Adiabatic MRI Pulses

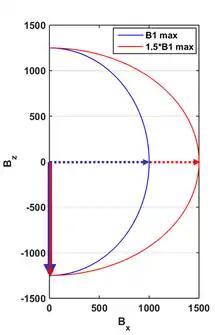
Figure 3. Sweep diagram for on-resonance spins in the case of the hyperbolic secant adiabatic pulse, for different RF peak powers. The direction of B is relatively independent of RF peak power. Solid arrows are the final effective fields for AFP; dotted arrows are the final effective fields for AHP.

It is common to examine the so-called “sweep-diagram” for adiabatic pulses. Sweep-diagrams plot the trajectory of the effective field for a spin with a particular resonance frequency. Figure 3 shows the sweep diagram for two on-resonance spins: blue sweep trajectory for a spin experiencing a B field strength without error, and red sweep trajectory for a spin experiencing a B field strength with significant deviation. Since the direction of B is largely independent of B strength, adiabatic pulses are considered insensitive to B inhomogeneities.